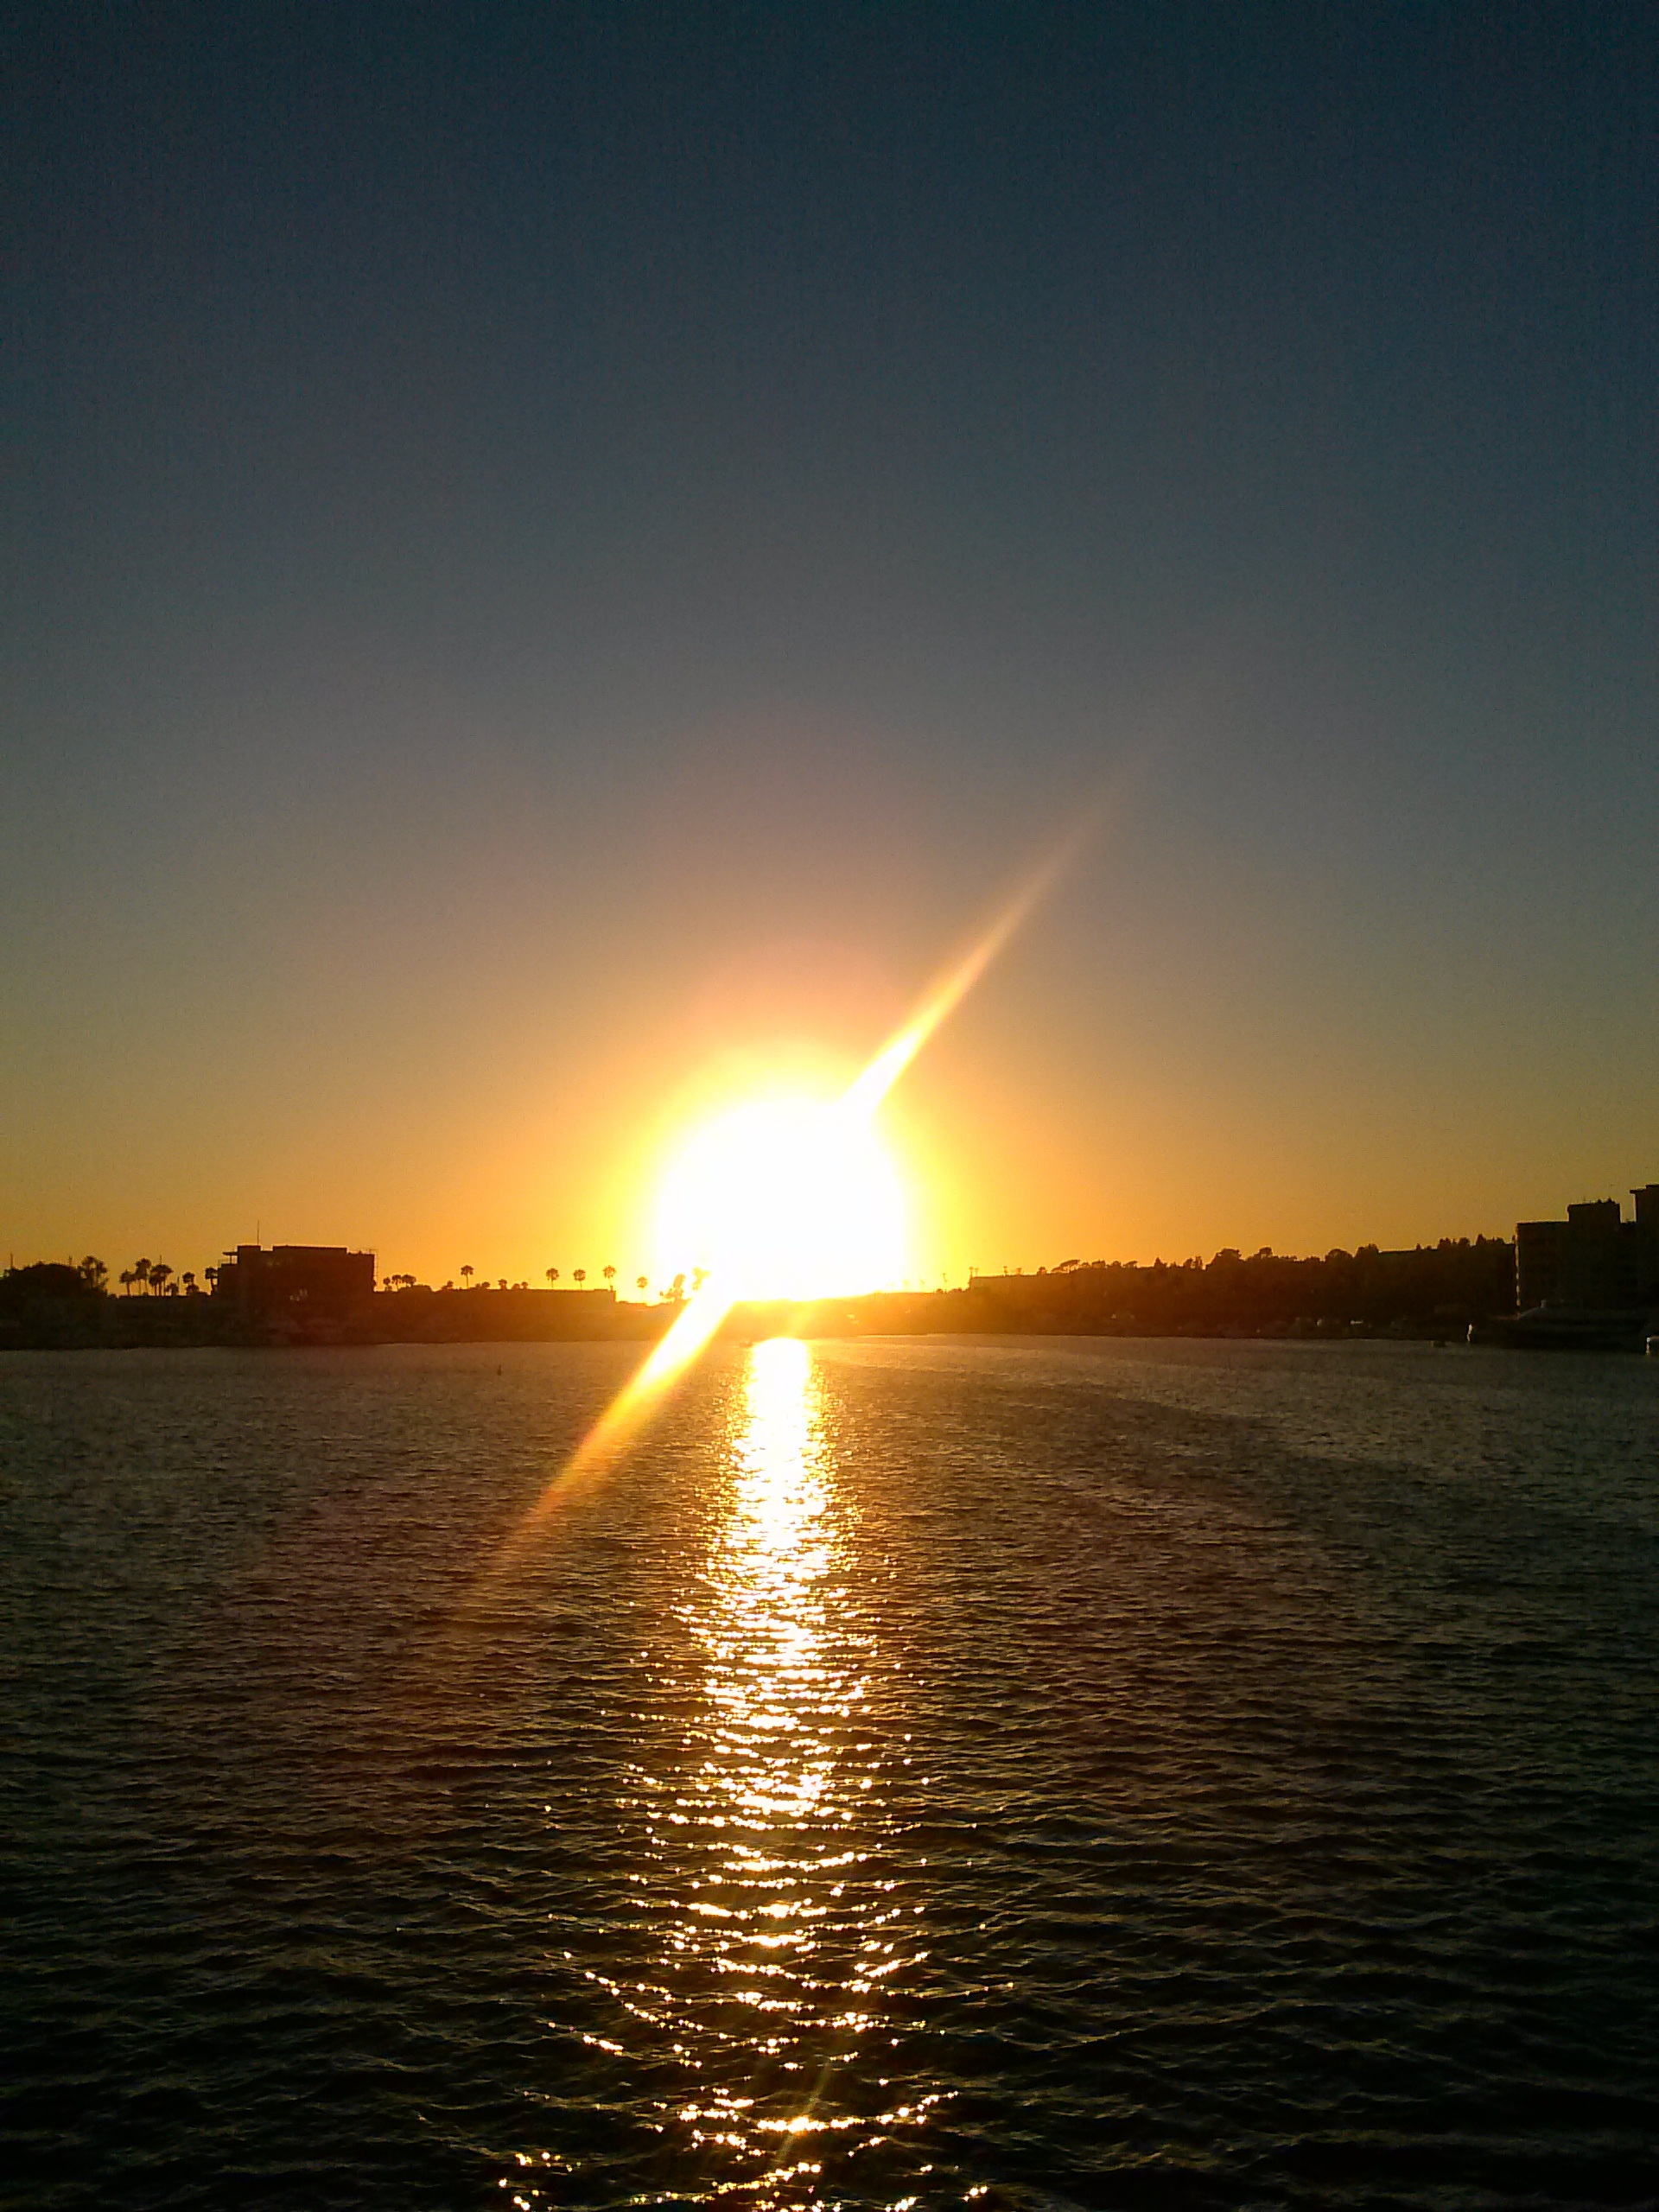
sea, ocean, horizon, sun, sunrise, sunset, sunlight, morning, dawn, dusk, evening, reflection, afterglow, setting sun, golden sunset, astronomical object